Martin Haarahiltunen

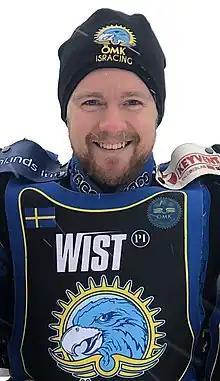

Martin Haarahiltunen (born 2 October 1990) is a Swedish world champion speedway rider.